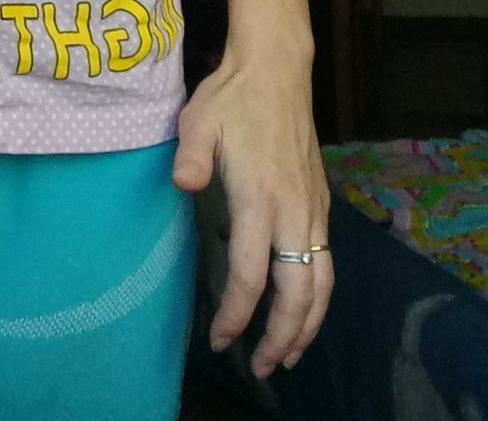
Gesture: no_gesture